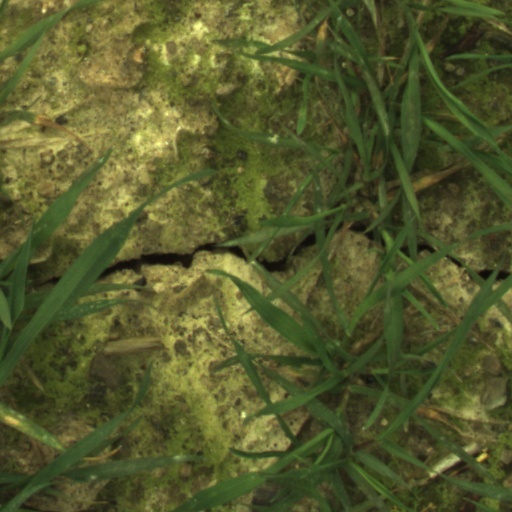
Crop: wheat